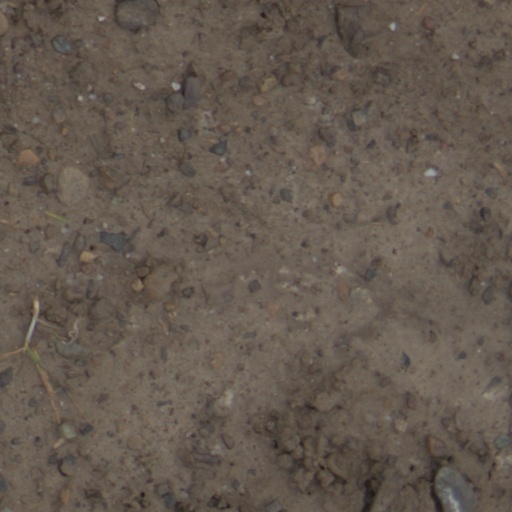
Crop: wheat